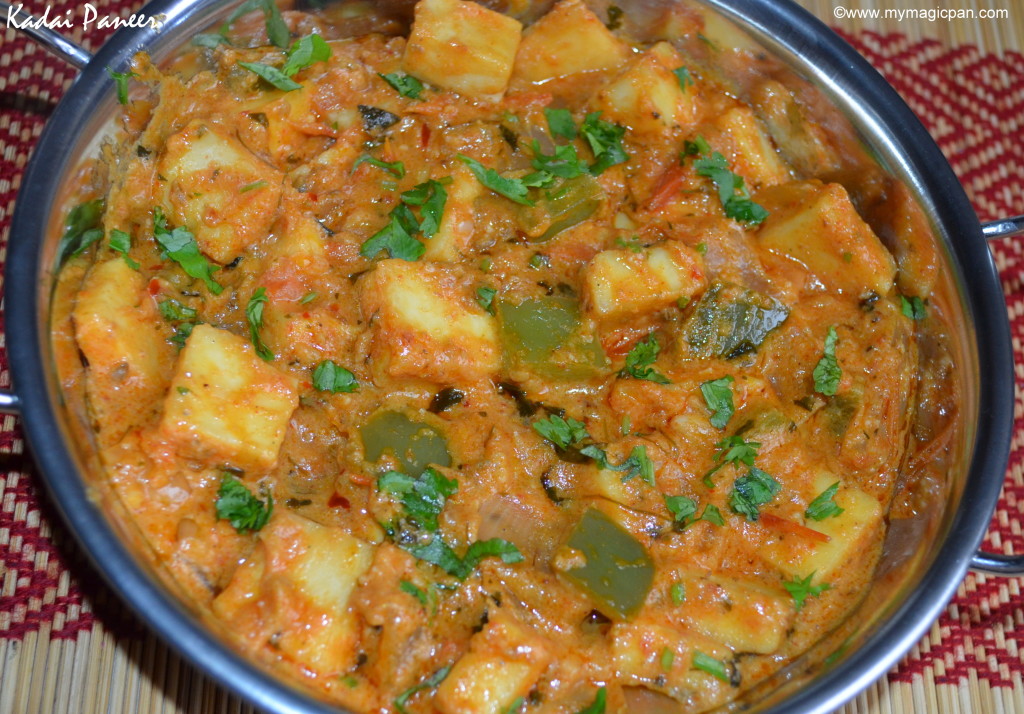
Dish: kadai_paneer